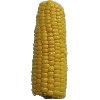
Label: corn